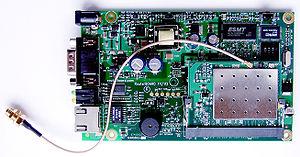
Mikrotīkls Ltd., connu sous l’appellation internationale MikroTik, est un fabricant de matériel de réseau informatique basé en Lettonie. Il vend des composantes de réseau sans fil et des routeurs. L'entreprise fut fondée en 1996, se concentrant sur la vente de produits de réseautique sans fil sur les marchés émergents. En 2016, elle comptait 140 employés.